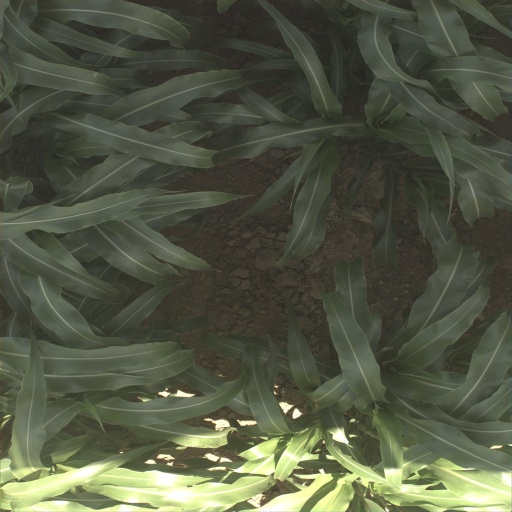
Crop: sorghum